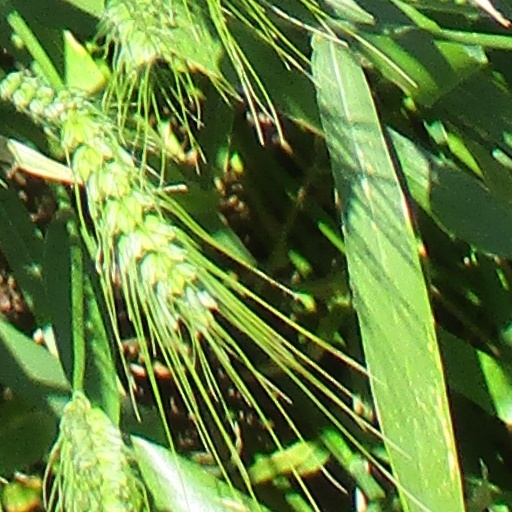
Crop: wheat